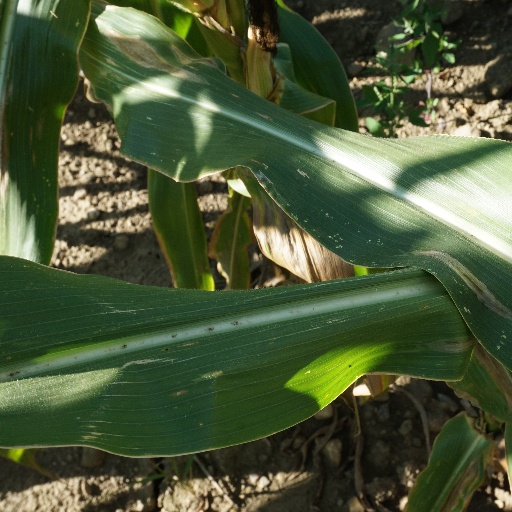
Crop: maize; corn